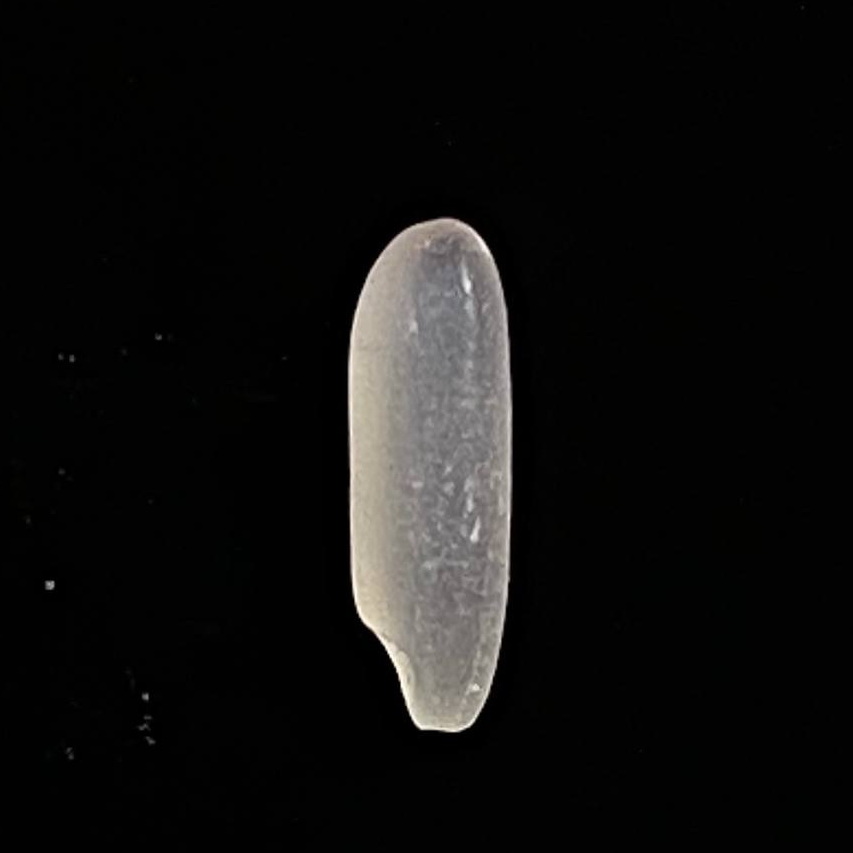
Rice variety: BR28